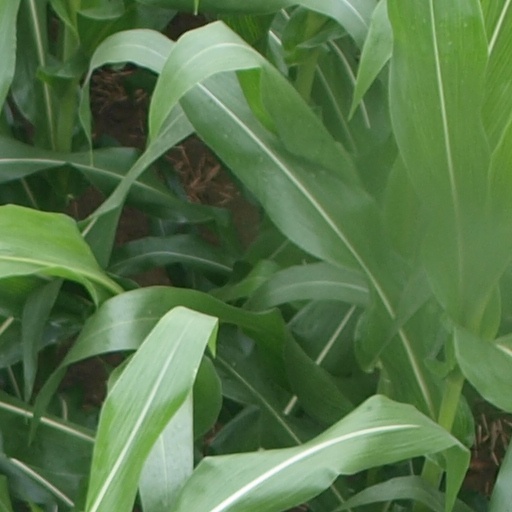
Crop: maize; corn